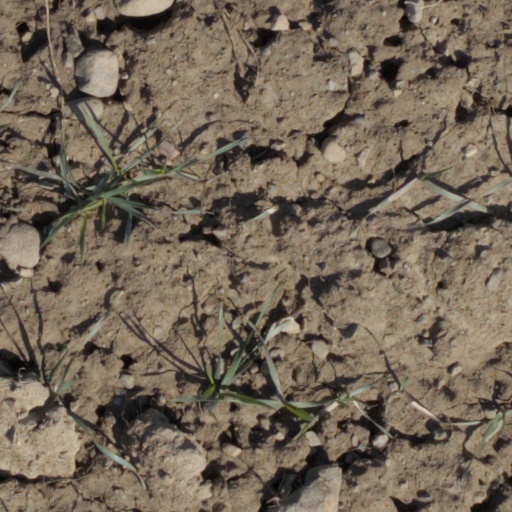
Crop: wheat